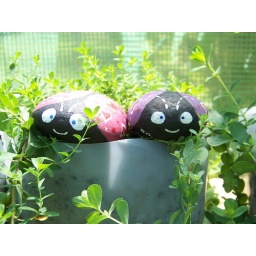
Painted river rock sitting in the St. John's Wort in my greenhouse.